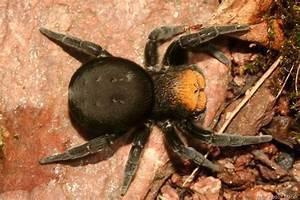
spider